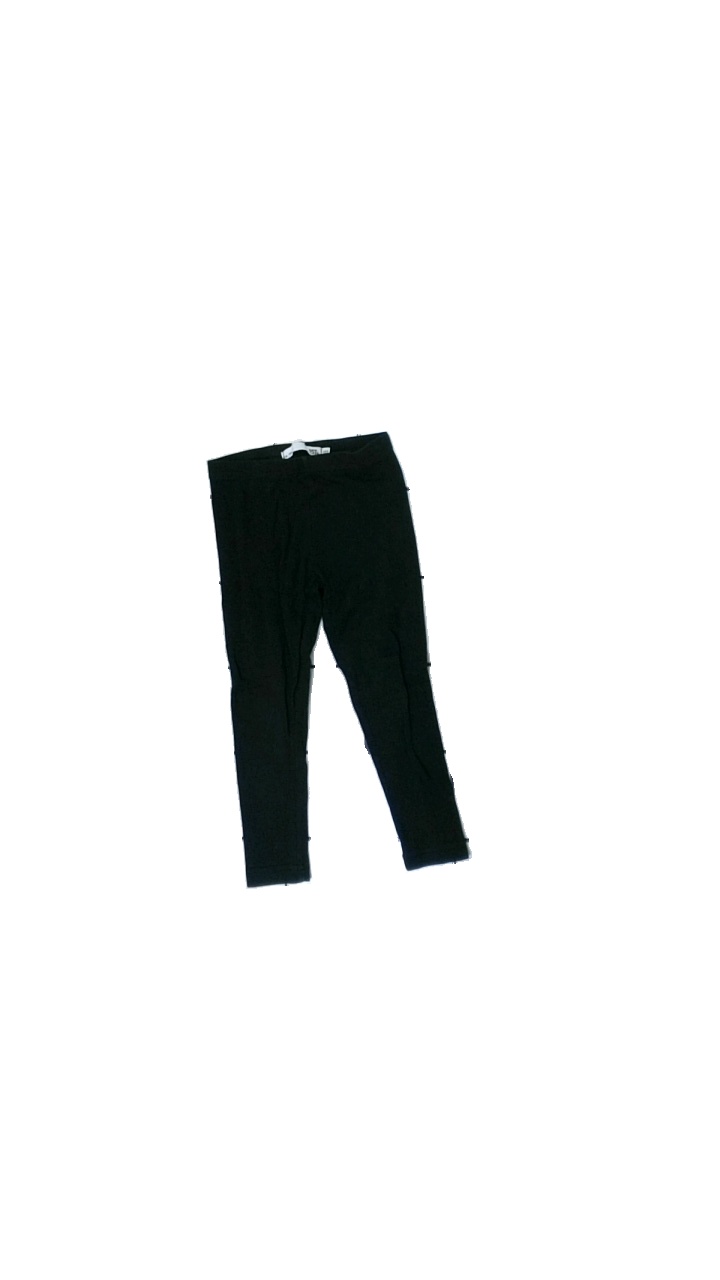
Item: Tights (Children)
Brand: Lager 157
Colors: Black
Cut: Regular, Tight
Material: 100% cotton
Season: All
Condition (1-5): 3
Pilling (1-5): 3
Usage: Reuse
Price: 50-100